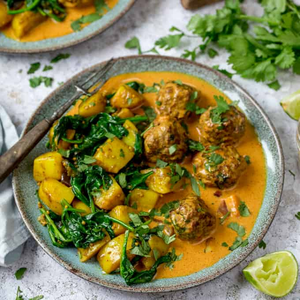
Dish: kofta